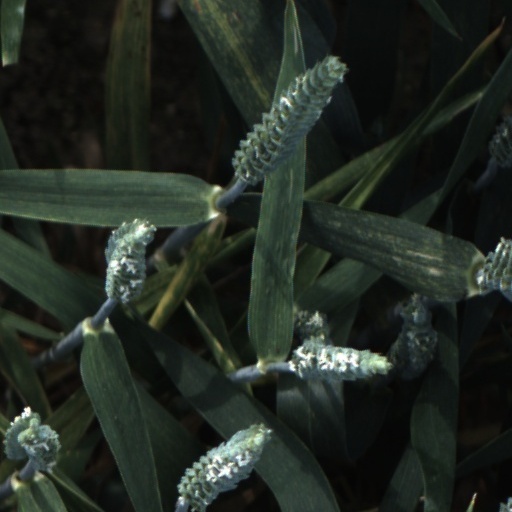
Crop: wheat